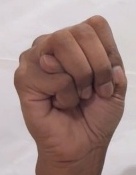
ASL sign: M